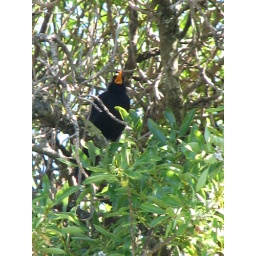
12 November 2008 - song bird in the tree entertaining the neighbourhood.